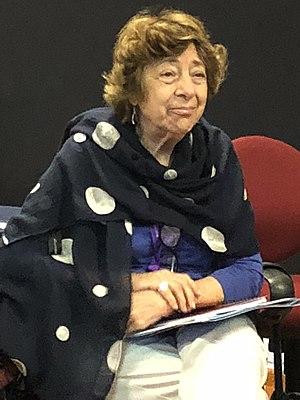
100 Women est une série multi-formats créée en 2013 par la BBC. La série concerne le rôle des femmes au XXIᵉ siècle et inclut des événements à Londres et à Mexico. Après la publication de la liste, l'émission, intitulée BBC's Women Season, est diffusée pendant trois semaines, pendant lesquelles la BBC propose également des rapports en ligne, des débats et des articles sur les femmes. Les femmes du monde entier sont encouragées à participer sur Twitter, en commentant la liste, ainsi que les entretiens et les débats qui suivent sa publication. Une nouvelle liste de lauréates est publiée chaque année depuis 2013.
Mabel Bianco est une médecin argentine qui a consacré sa carrière à lutter pour l'accès des femmes à de meilleurs services de santé et à une éducation sexuelle. Elle est la fondatrice de la FEIM.